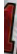
Number: 1